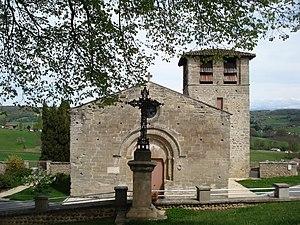
église Saint-Sever (XIIème siècle) à Miribel (Drôme)
Miribel est une ancienne commune française située dans le département de la Drôme en région Auvergne-Rhône-Alpes. Depuis le 1ᵉʳ janvier 2019, elle est une commune déléguée de Valherbasse.
Valherbasse est une commune nouvelle française résultant de la fusion — au 1ᵉʳ janvier 2019 — des communes de Miribel et Montrigaud, Saint-Bonnet-de-Valclérieux, située dans le département de la Drôme, en région Auvergne-Rhône-Alpes.
Cet article recense les monuments historiques de la Drôme, en France.